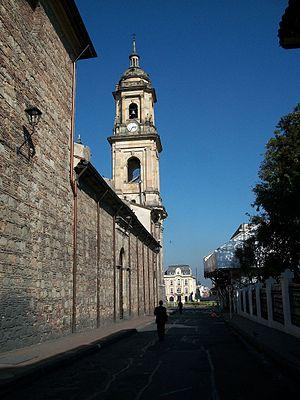
Côté nord de la Catédrale de Bogota.